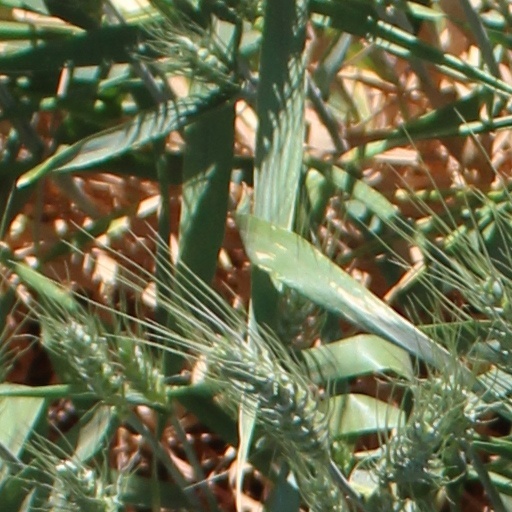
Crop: wheat